2002 IIHF World Championship

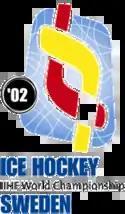

The 2002 IIHF World Championship was held between 26 April and 11 May 2002 in Gothenburg, Karlstad and Jönköping, Sweden.